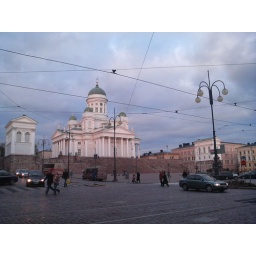
That big white building in Hel